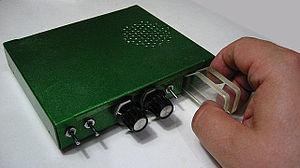
Les radioamateurs sont des personnes qui pratiquent, sans intérêt pécuniaire, un loisir technique permettant d'expérimenter les techniques de transmission et par conséquences d'établir des liaisons radio avec d'autres radioamateurs du monde entier. Beaucoup d'avancées technologiques sont dues aux radioamateurs, c'est par exemple grâce à eux que les fréquences au-dessus de 30 MHz sont aujourd'hui utilisées. L'activité radioamateur permet d'acquérir ainsi des connaissances techniques dans les domaines de la radio et de l'électronique et de développer des liens d'amitié entre amateurs de différents pays.